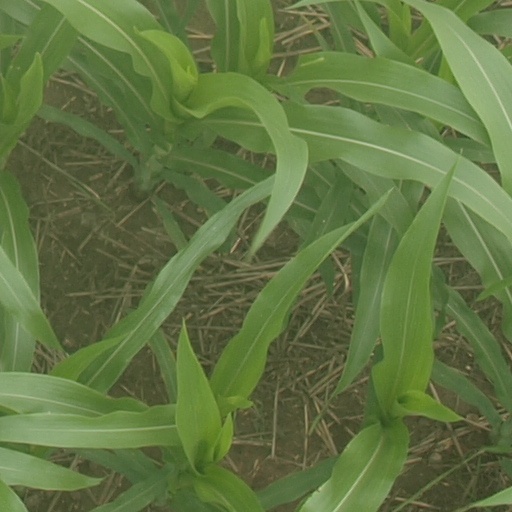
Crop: maize; corn